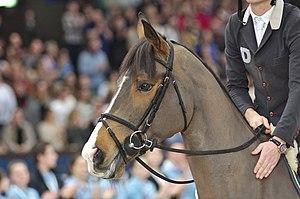
Jalisca Solier est une jument de saut d'obstacles du stud-book Selle français, fille d'Alligator Fontaine et de Dune Solier, par Jalisco B. Elle est la « jument de cœur » de Steve Guerdat.